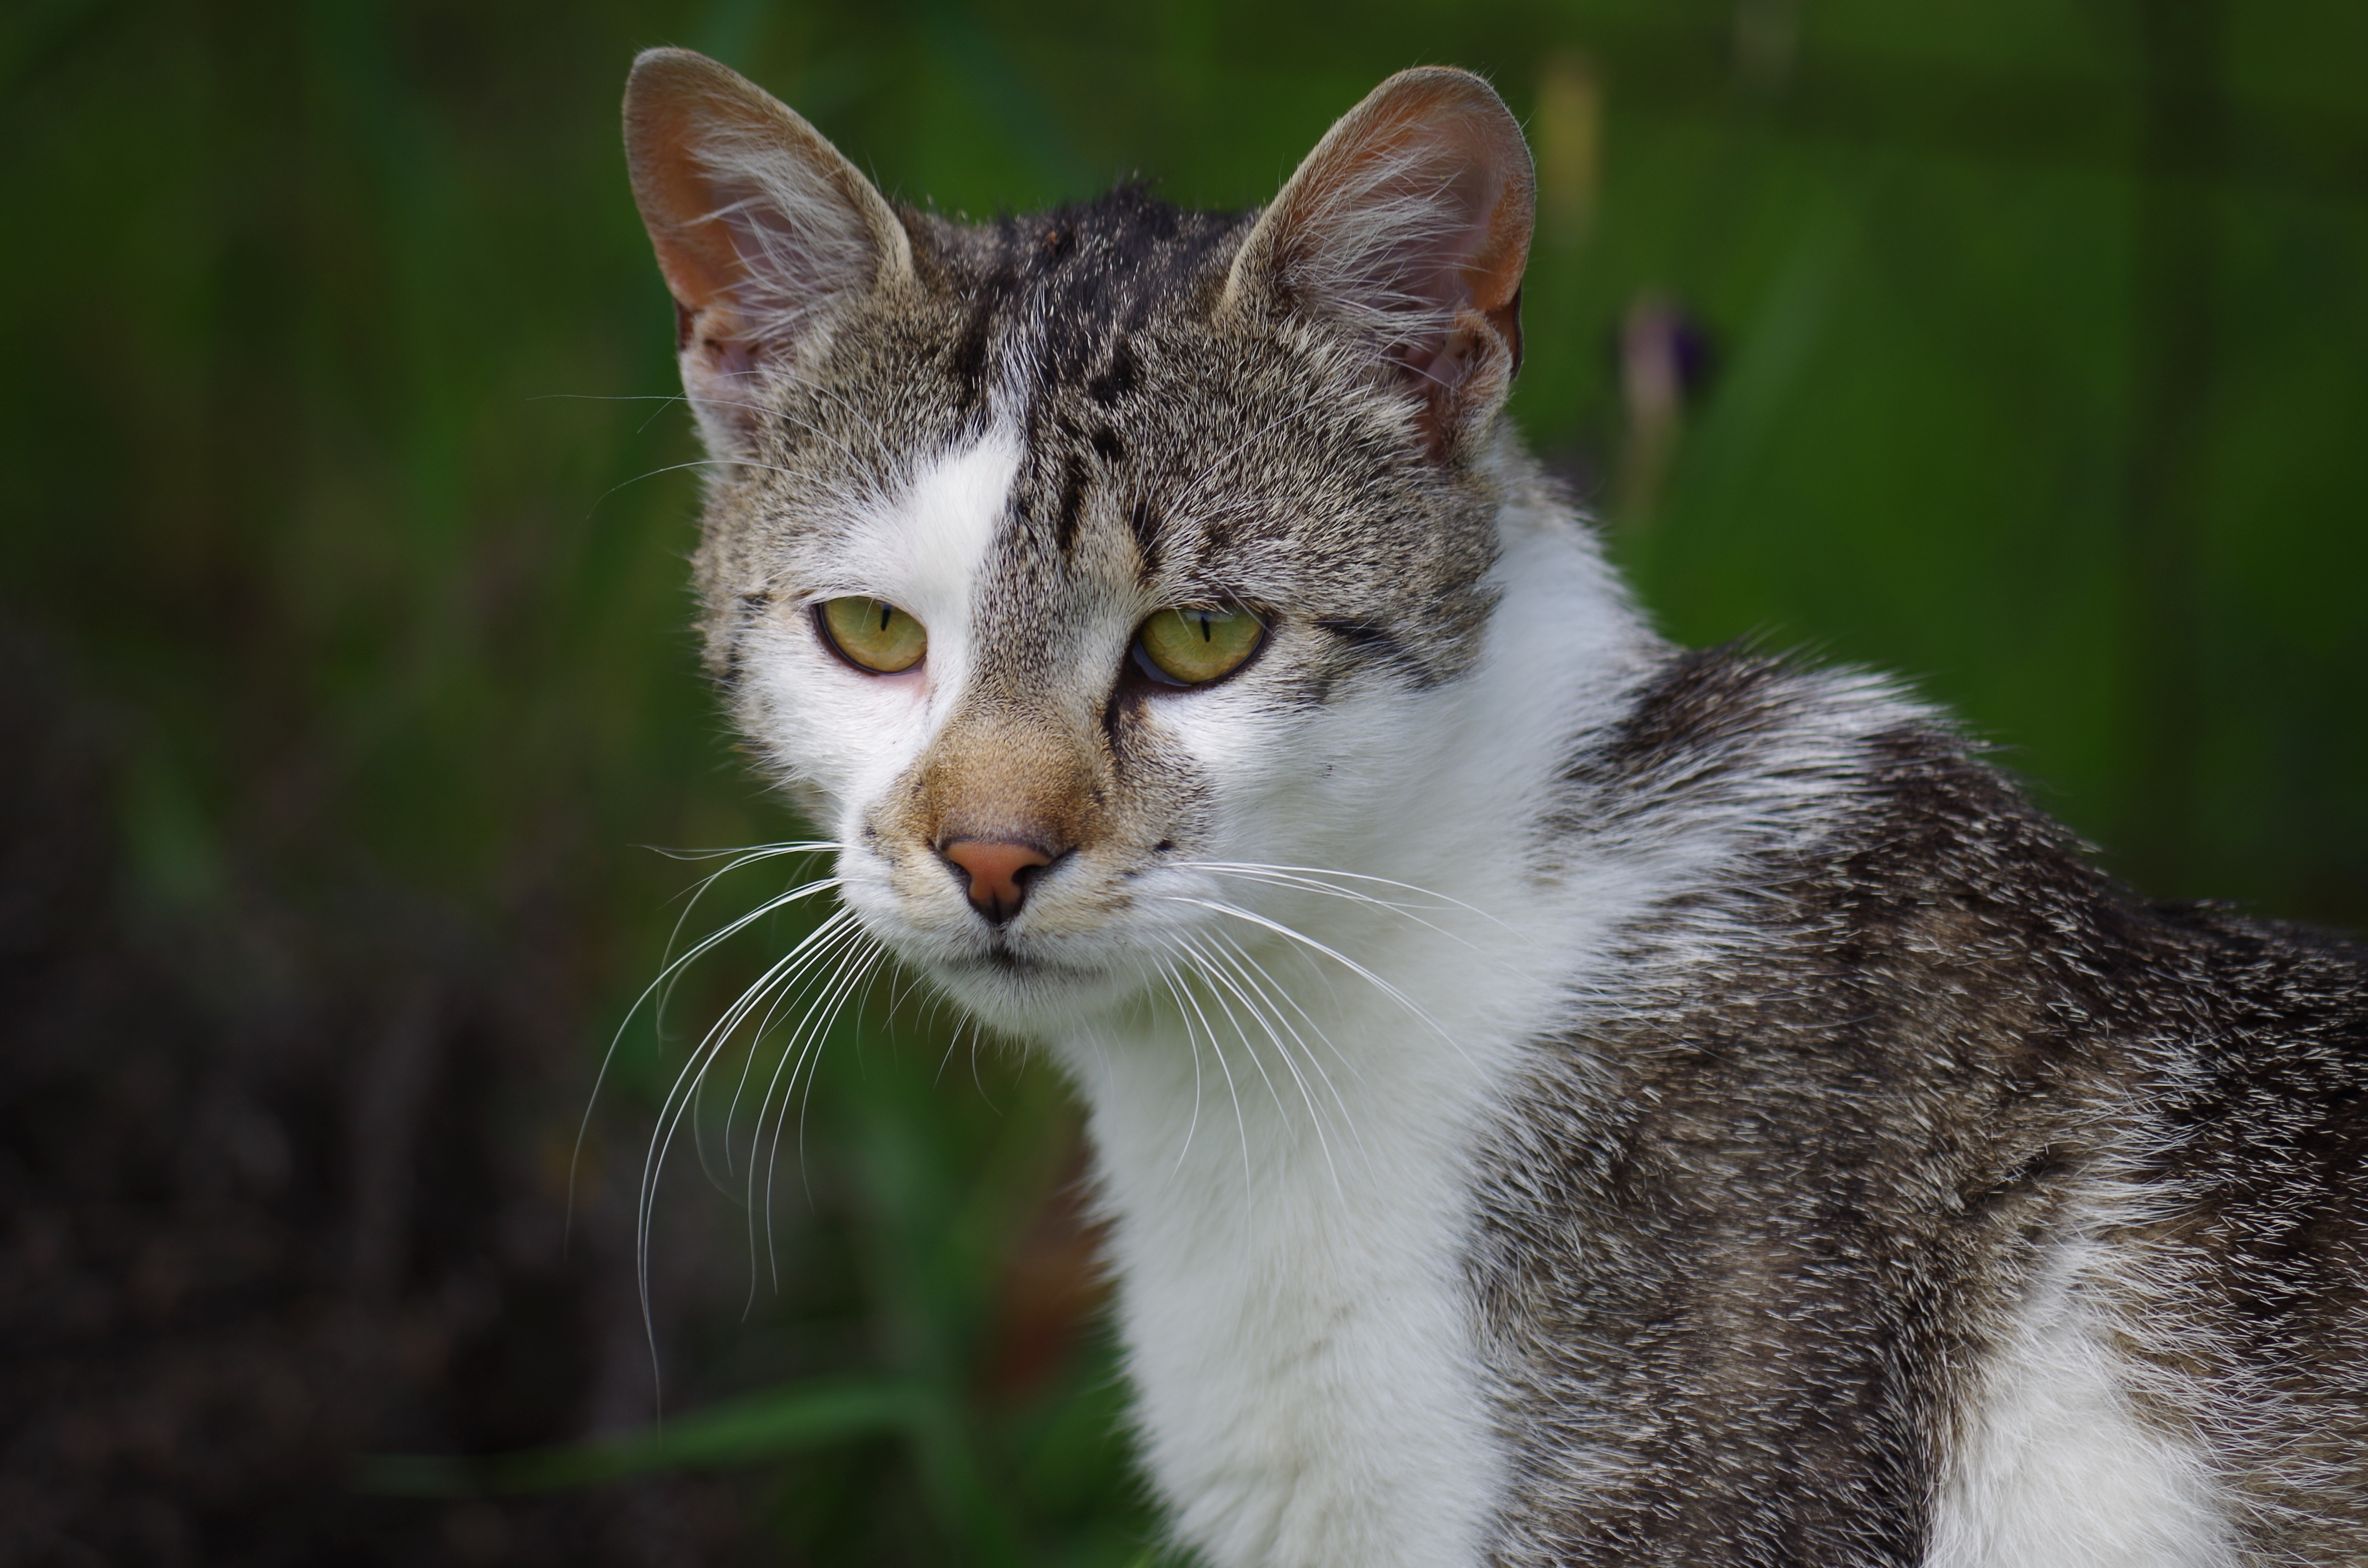
cat, mammal, rest, fauna, close up, whiskers, vertebrate, european shorthair, wild cat, strakat, small to medium sized cats, cat like mammal, domestic short haired cat, pixie bob, rusty spotted cat